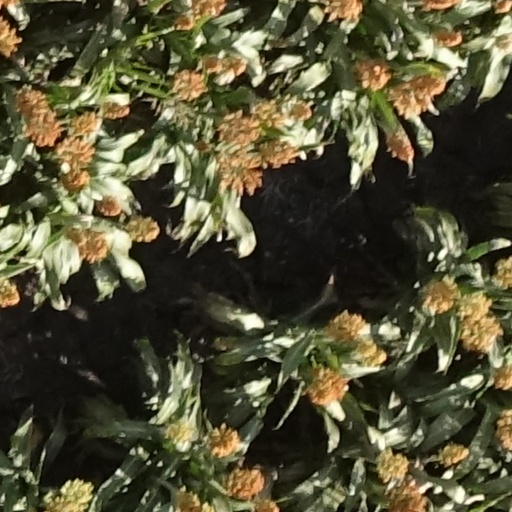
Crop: sorghum